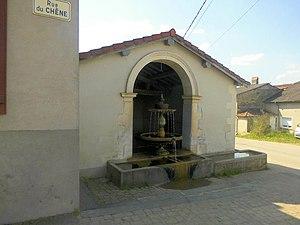
La fontaine-lavoir de Pleuvezain
Pleuvezain est une commune française située dans le département des Vosges, en région Grand Est.